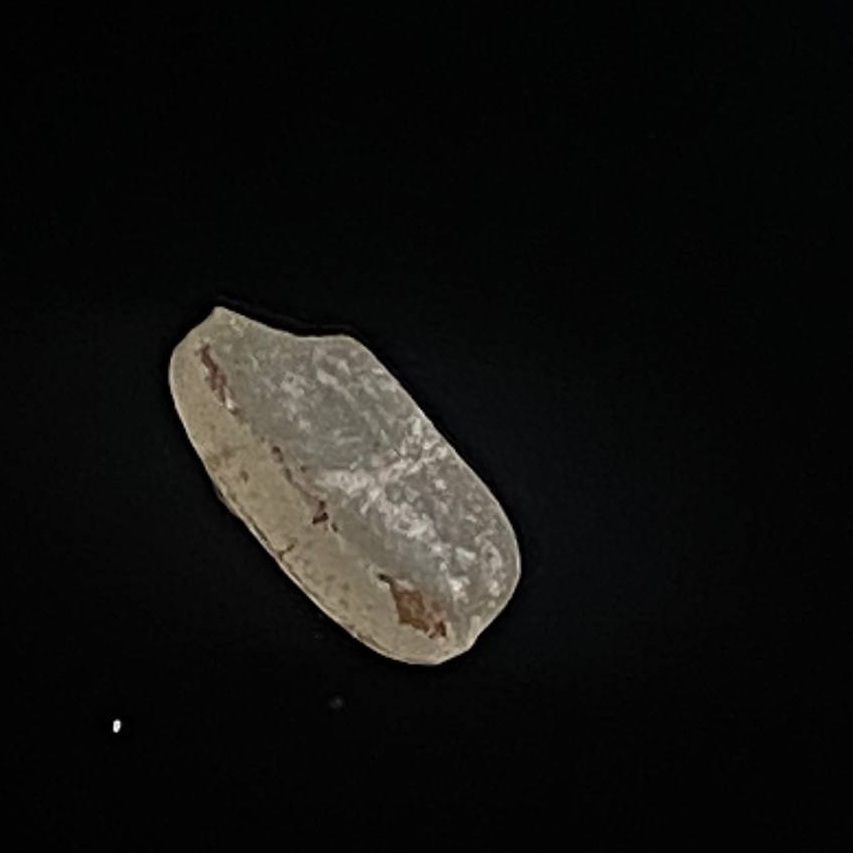
Rice variety: Amon